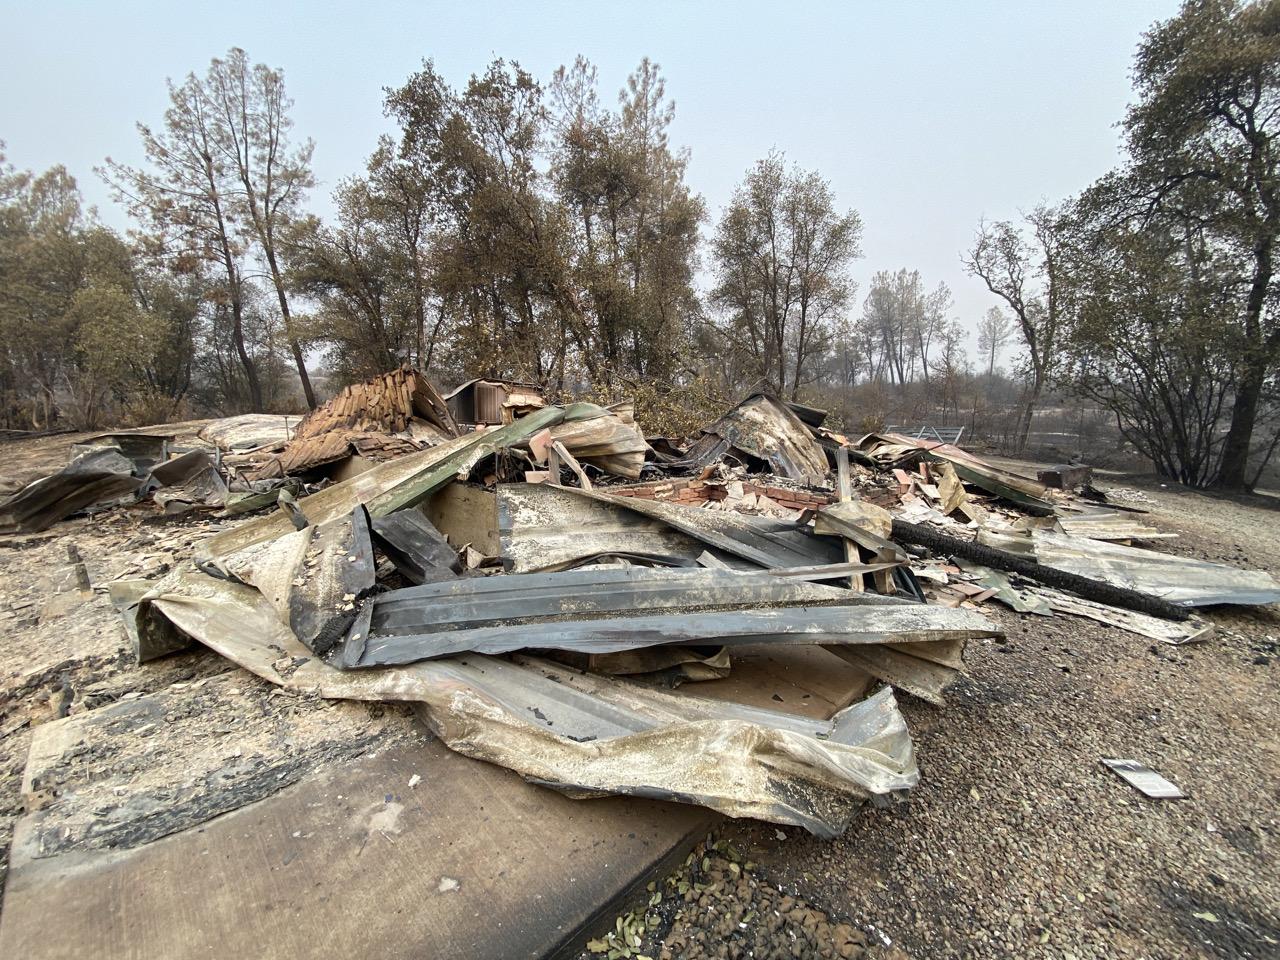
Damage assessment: destroyed